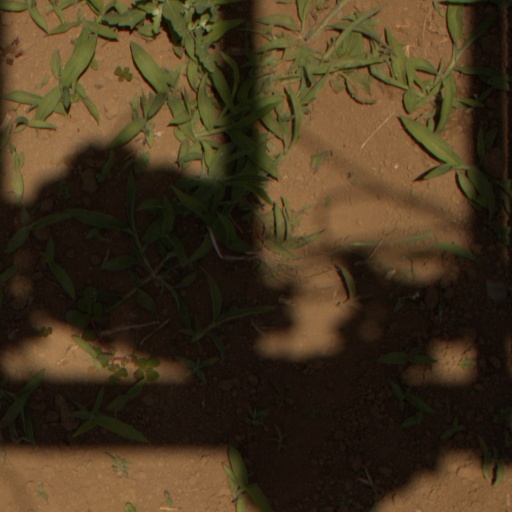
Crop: Jerusalem artichoke